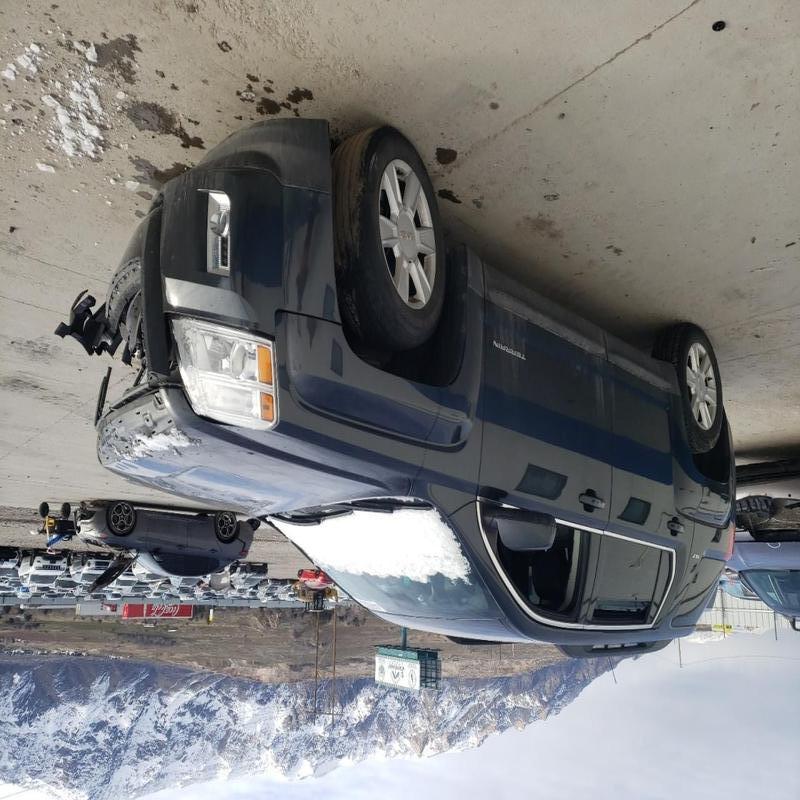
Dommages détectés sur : pare-choc avant, feu avant gauche, capot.
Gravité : majeur